Crystal structure of boron-rich metal borides

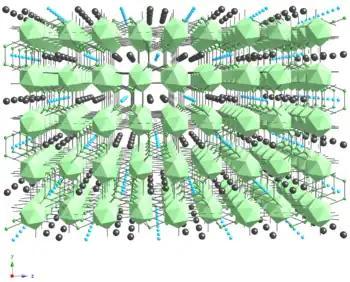
Fig. 3. Crystal structure of YAlB. Black and blue spheres indicate Y and Al atoms, respectively. Vacancies at the Y and Al sites are ignored.

Figure 3 shows the crystal structure of YAlB viewed along the "x"-axis. The large black spheres are Y atoms, the small blue spheres are Al atoms and the small green spheres are the bridging boron sites; B clusters are depicted as the green icosahedra. Boron framework of YAlB is one of the simplest among icosahedron-based borides – it consists of only one kind of icosahedra and one bridging boron site. The bridging boron site is tetrahedrally coordinated by four boron atoms. Those atoms are another boron atom in the counter bridge site and three equatorial boron atoms of one of three B icosahedra. Aluminium atoms are separated by 0.2911 nm and are arranged in lines parallel to the "x"-axis, whereas yttrium atoms are separated by 0.3405 nm. Both the Y atoms and B icosahedra form zigzags along the "x"-axis. The bridging boron atoms connect three equatorial boron atoms of three icosahedra and those icosahedra make up a network parallel to the (101) crystal plane ("x"-"z" plane in the figure). The bonding distance between the bridging boron and the equatorial boron atoms is 0.1755 nm, which is typical for the strong covalent B-B bond (bond length 0.17–0.18 nm); thus, the bridging boron atoms strengthen the individual network planes. On the other hand, the large distance between the boron atoms within the bridge (0.2041 nm) suggests weaker interaction, and thus the bridging sites contribute little to the bonding between the network planes.